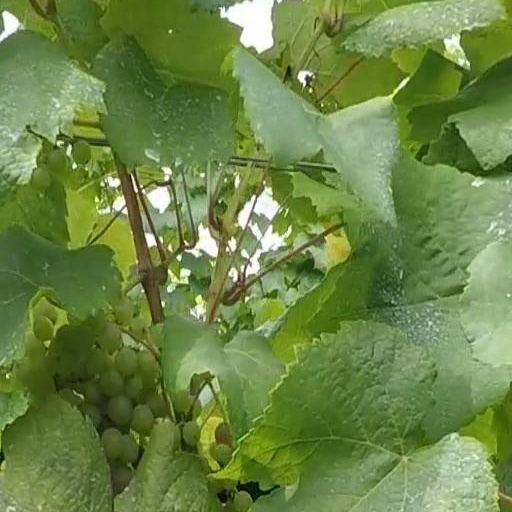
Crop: grape